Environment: real
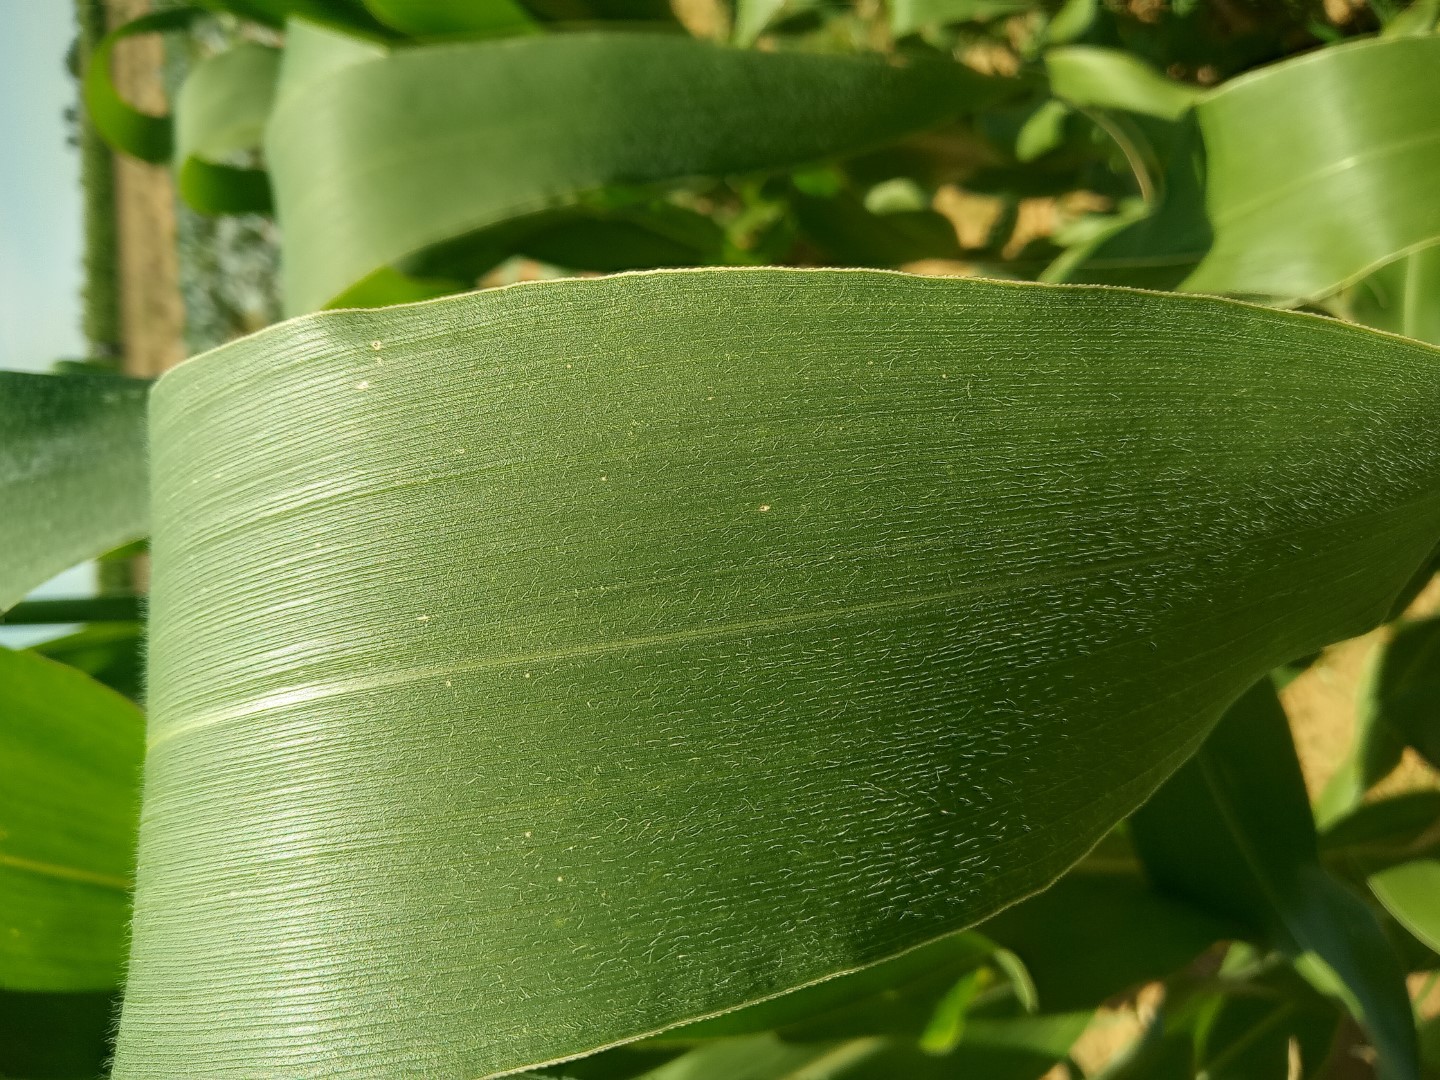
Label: healthy